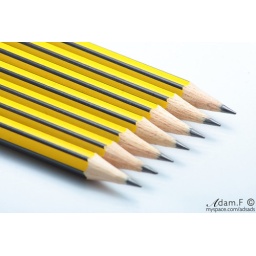
taken in my homemade light tent with glass floor